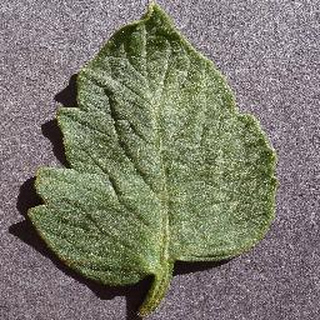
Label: healthy_tomato